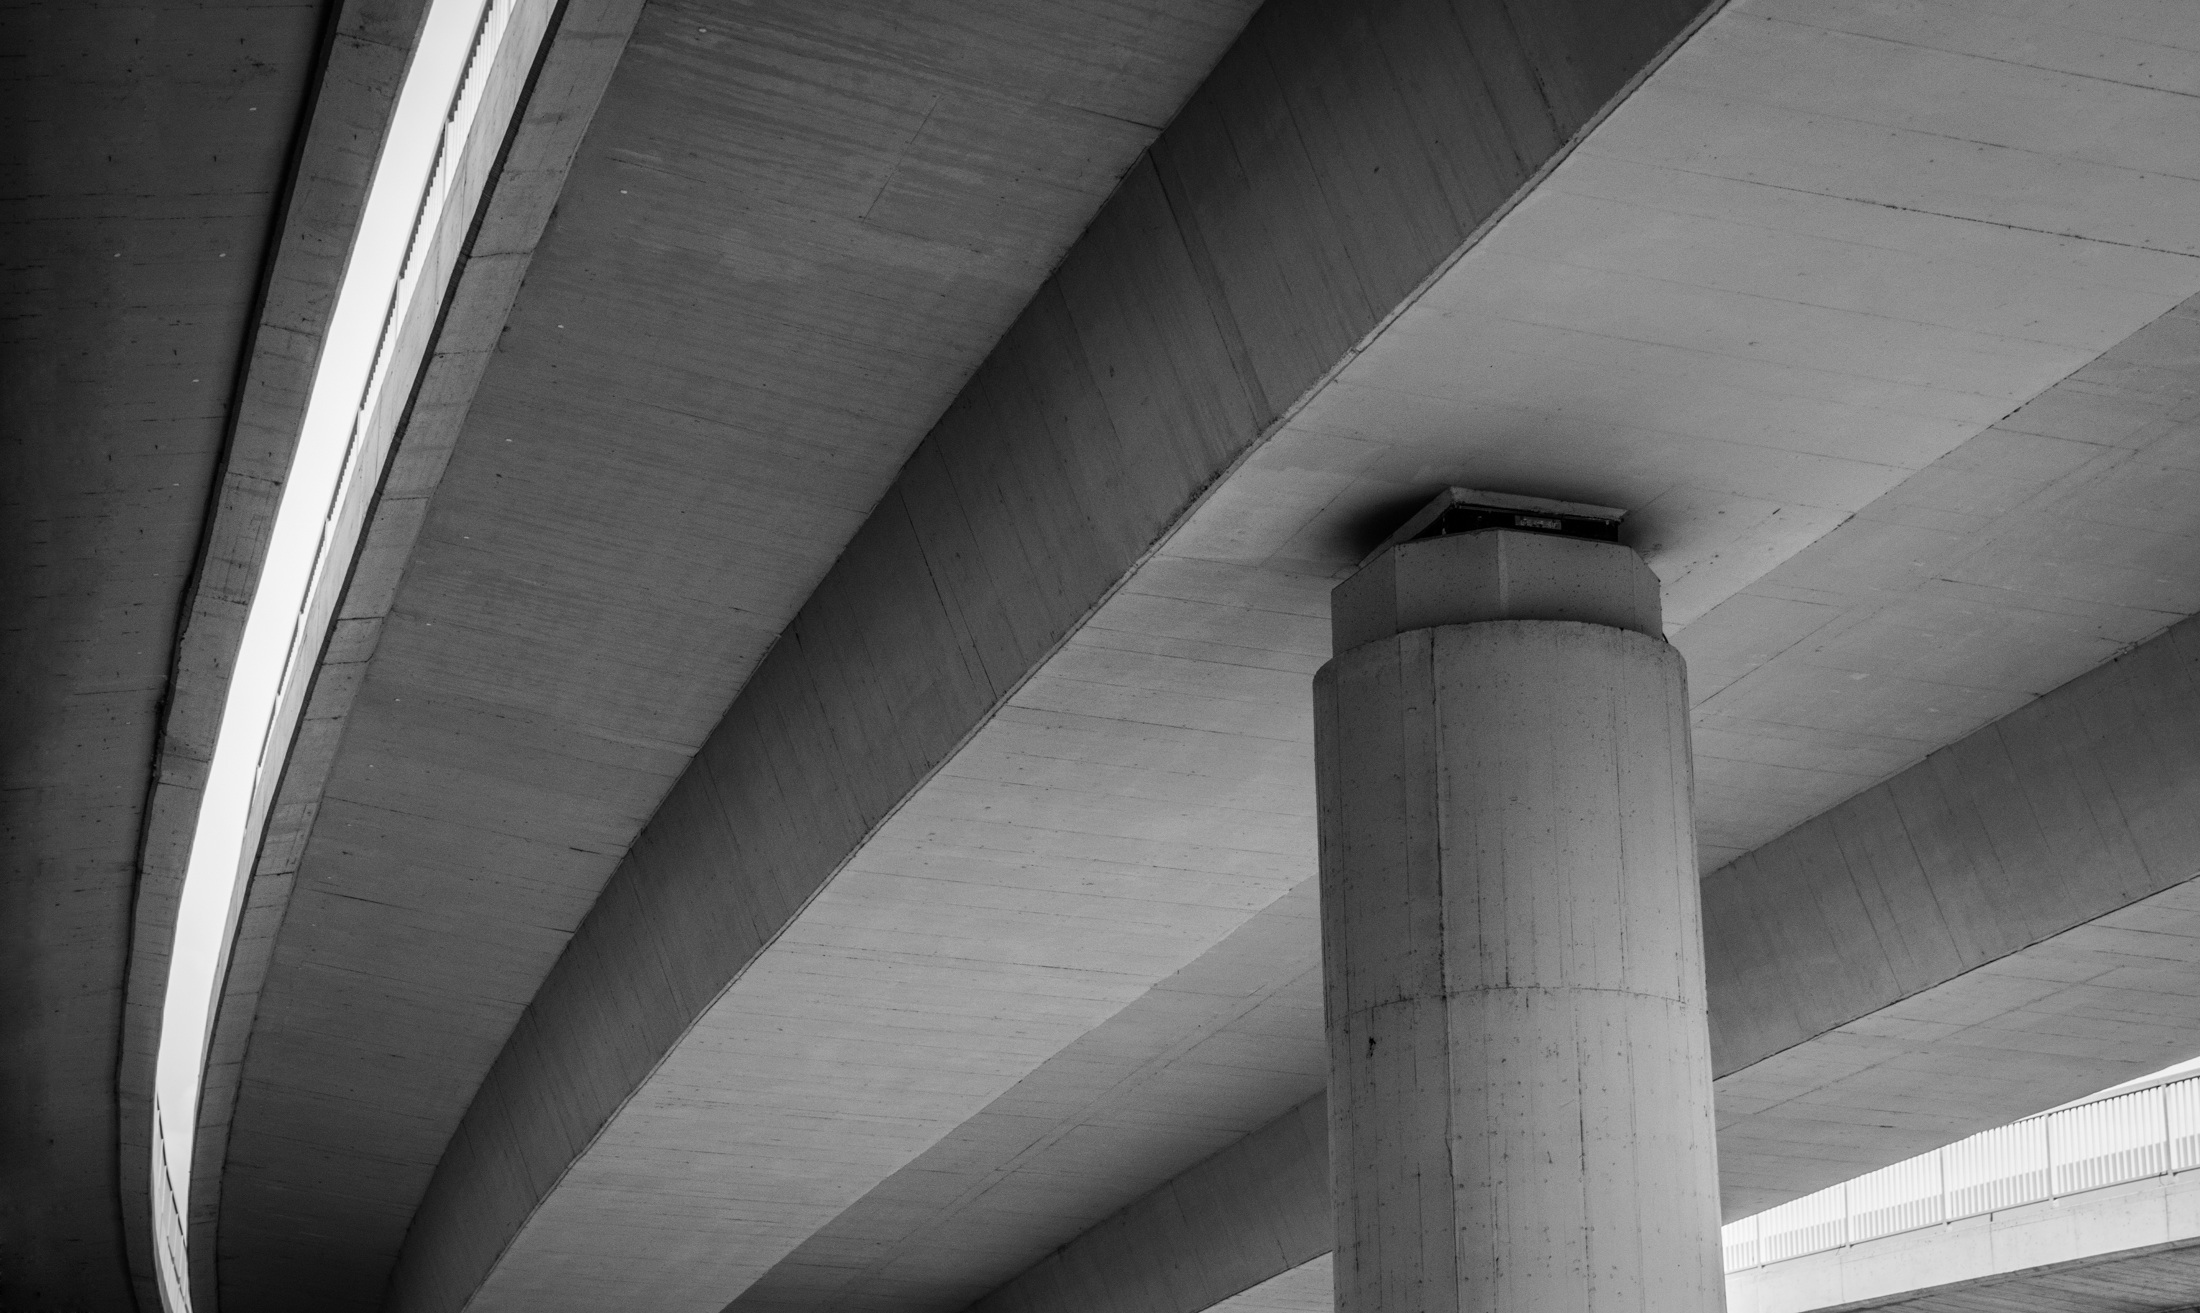
light, black and white, architecture, structure, white, bridge, street, crossing, perspective, building, transportation, construction, line, pillar, column, darkness, black, monochrome, modern, concrete, engineering, infrastructure, underneath, symmetry, shape, daylighting, monochrome photography